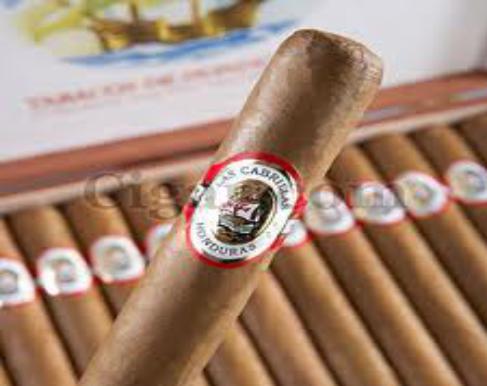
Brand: Las Cabrillas
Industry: Necessities